First Professional Football League (Bulgaria)

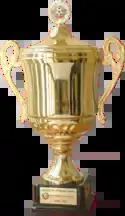
The A Group Trophy as of 2005

The "Bulgarian A Professional Football Group" was created in 2003. The group was formed by 16 teams, each playing twice against all the others, once home and once away. In the first season of the newly created A Group, the 2003–04 season, for the first time in history, Lokomotiv Plovdiv became champions, finishing with 75 points. In 2004–05, CSKA Sofia won A Group for the 30th time.